Lamborghini Sián FKP 37

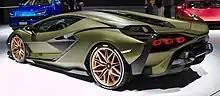
Rear view

The exterior design incorporates a wedge shape, a trademark of famed automobile designer Marcello Gandini and mixes that with the design of the Terzo Millennio concept introduced two years prior. The Y-shaped daytime running headlights are inspired by the Terzo Millennio while at the rear an active fixed rear wing with the number "63" embossed on its winglets to honour the company's year of incorporation creates downforce. Downforce is maximised by the model's prominent side air intakes and large carbon-fibre front splitter. A transparent "Peroscopio" glass panel runs from the centre of the roof and rolls back into the slatted engine cover adds light and visibility for the occupants, and the six hexagonal taillights are an inspiration from the Countach.